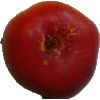
Label: Nectarine Flat 1